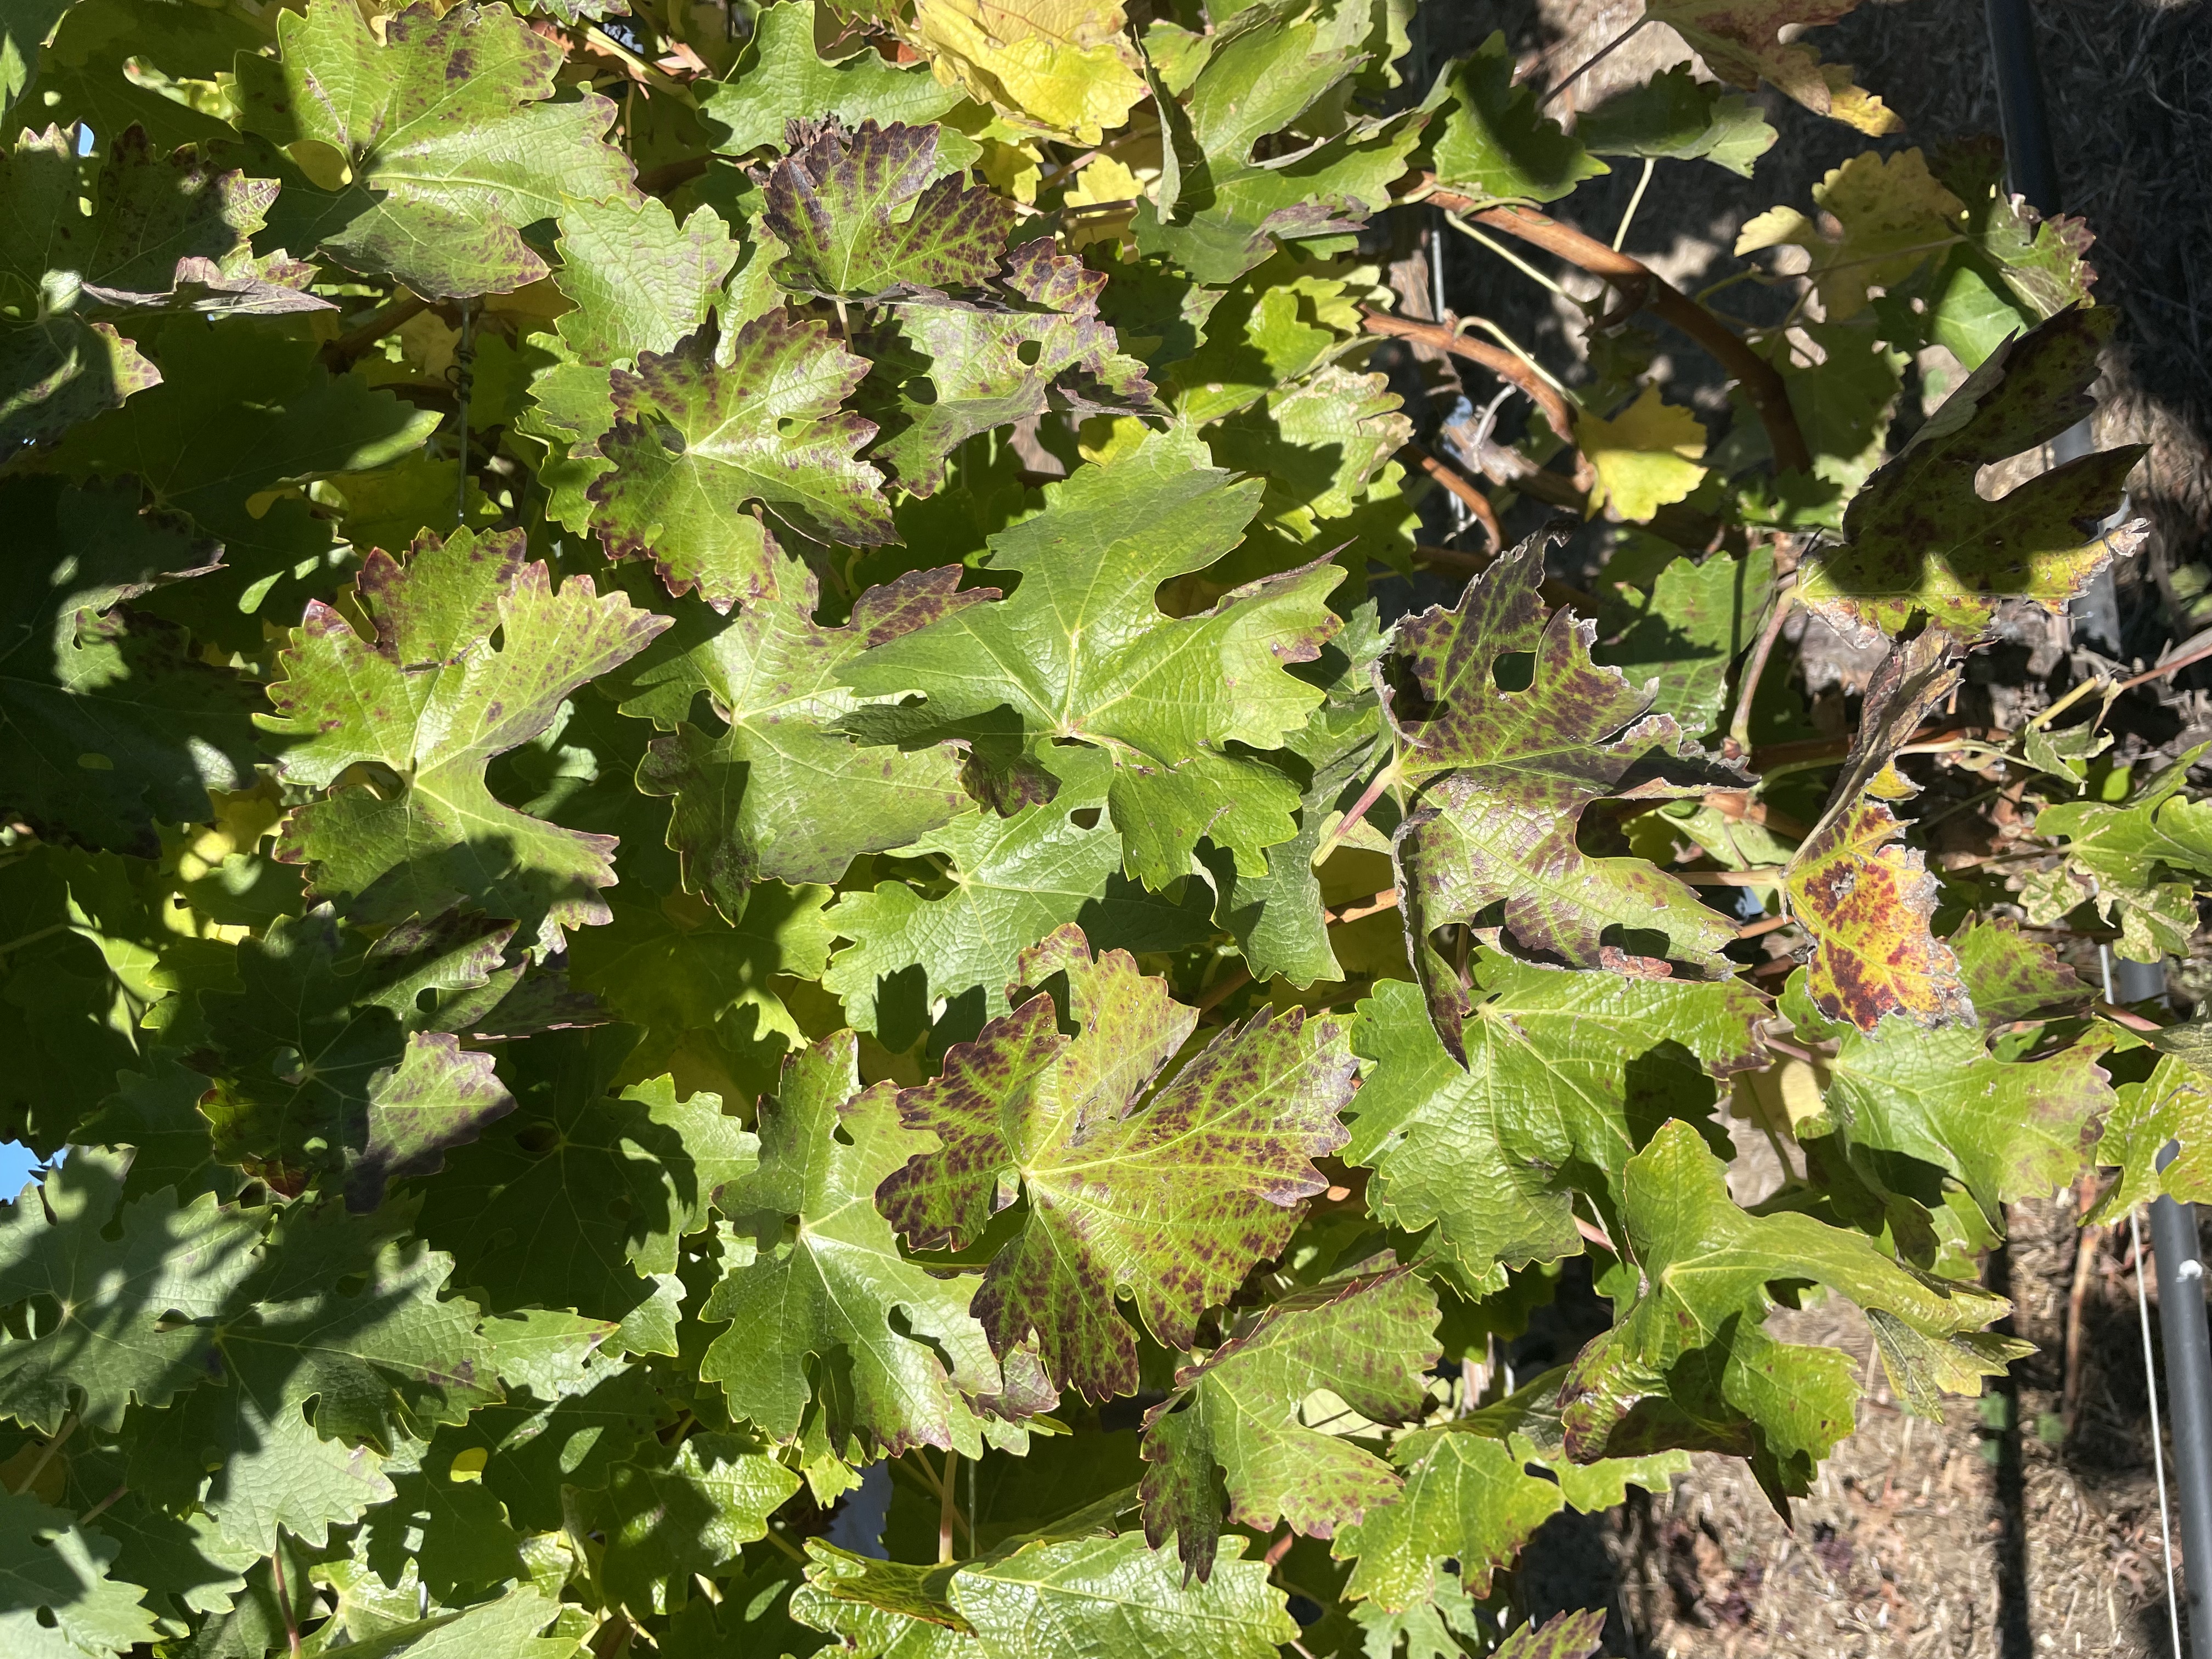
Label: Leafroll 3